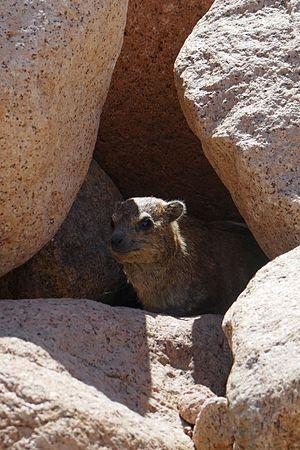
Procavia capensis (rock dassie) dans le massif du Brandberg en Namibie.